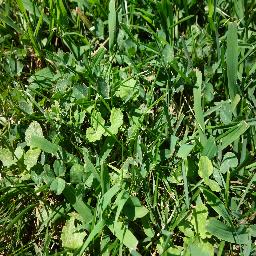
Label: Cherry___healthy